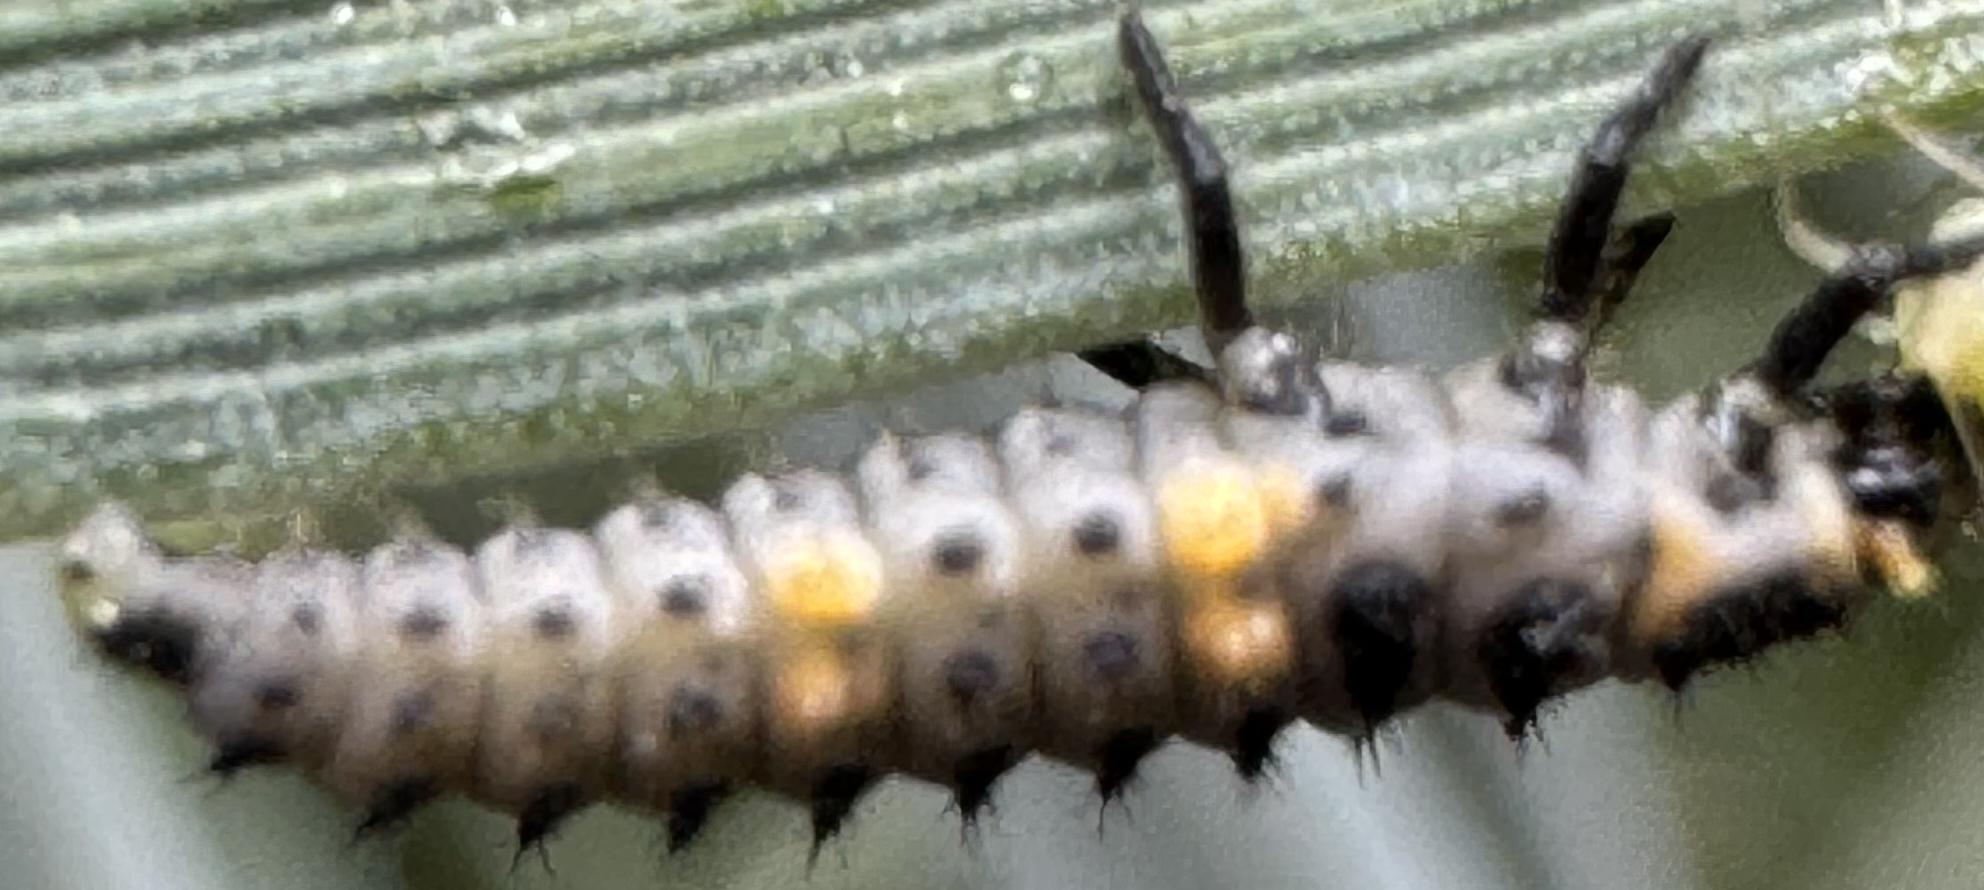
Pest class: predators